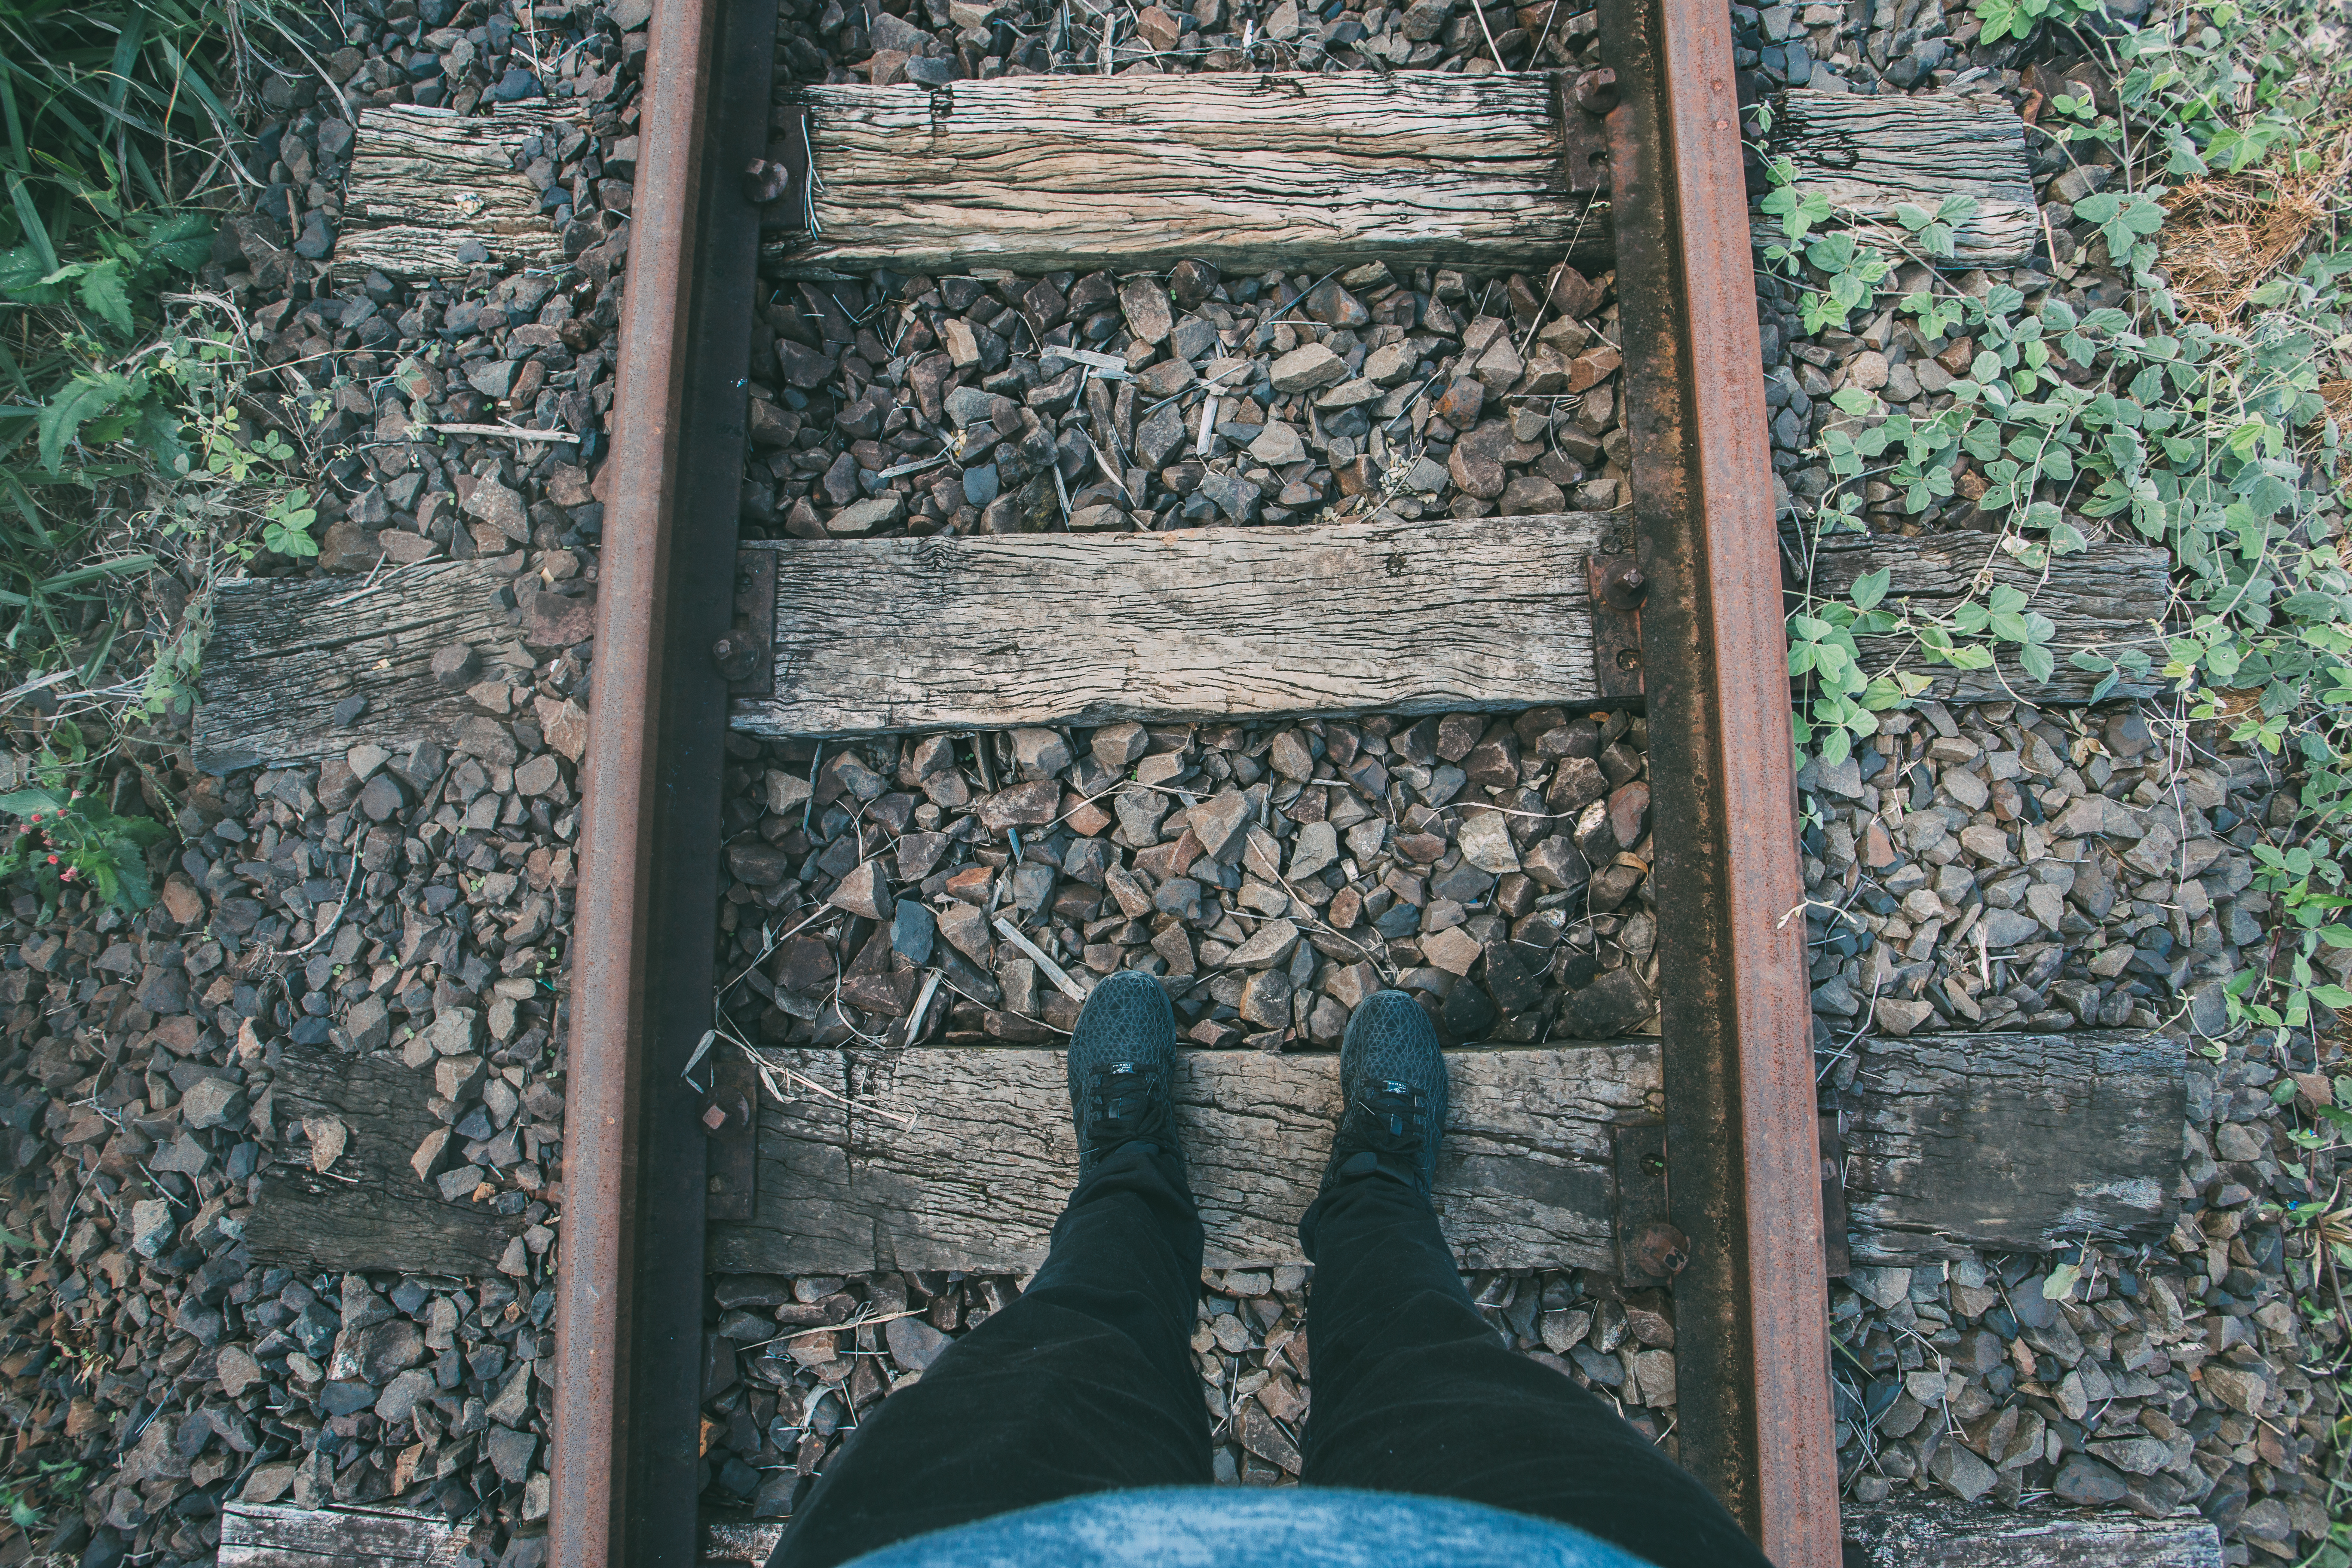
tree, rock, wood, railway, railroad, leaf, feet, window, wall, standing, green, garden, rocks, shoes, art, legs, sneakers, urban area